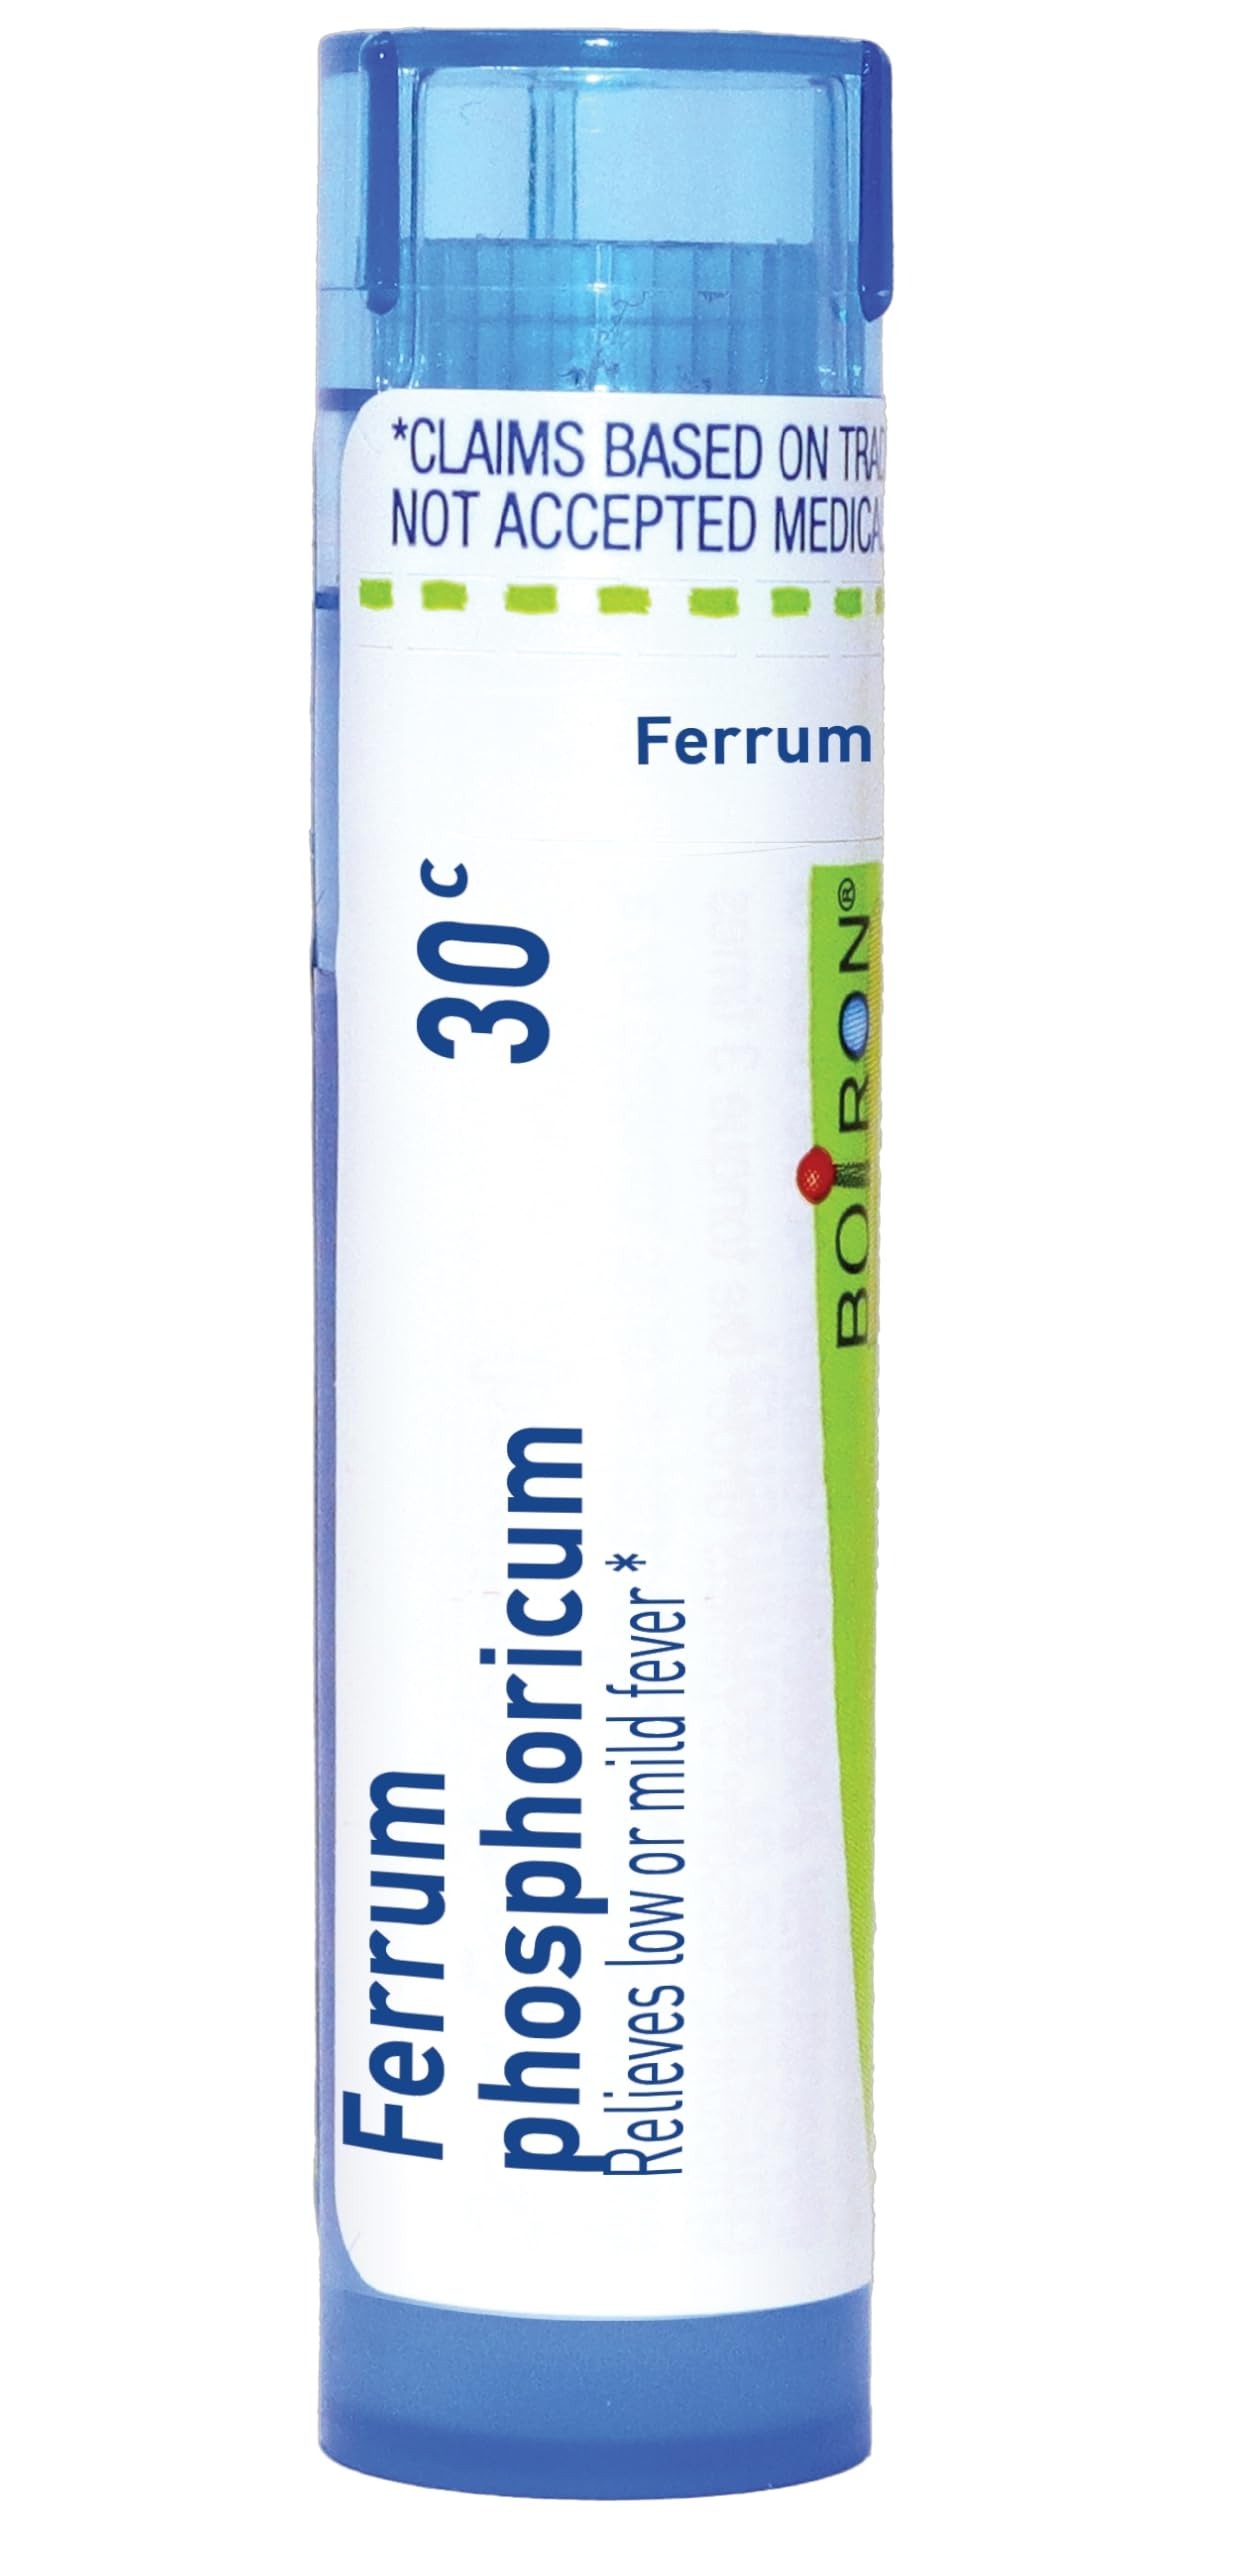
Item Name: BOIRON Ferrum Phosphoricum 30 C, 80 CT
Bullet Point 1: Container is safety-sealed
Bullet Point 2: Convenient compact dispenser
Bullet Point 3: Made in france
Bullet Point 4: One 80 pellet tube of boiron ferrum phosphoricum
Product Description: Boiron ferrum phosphoricum is a homeopathic formulation crafted to help relieve symptoms such as mild fever associated with colds and flu. This convenient 80 pellet tube is small enough to fit in your pants or coat pocket to help you keep relief close at hand. Take five pellets three times per day for best results.
Value: 80.0
Unit: Count

Price: 7.28